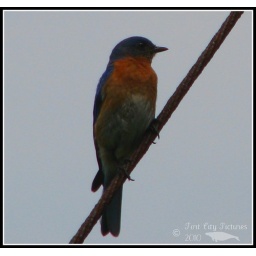
Male bluebird sitting on wire in my side yard this morning.